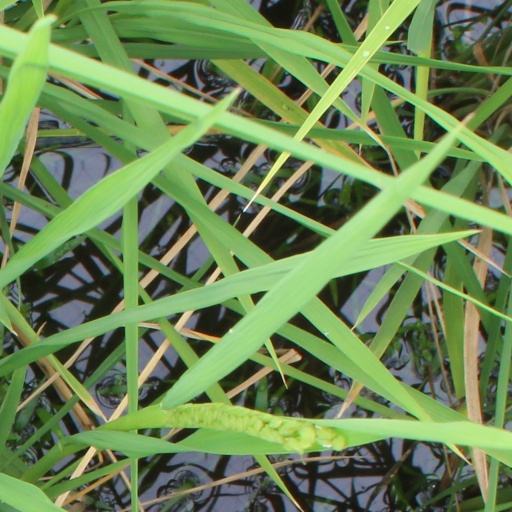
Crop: rice